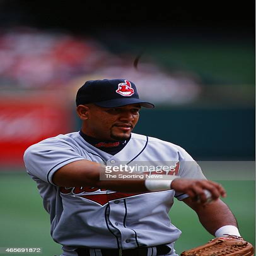
baseball player of the fields against sports team